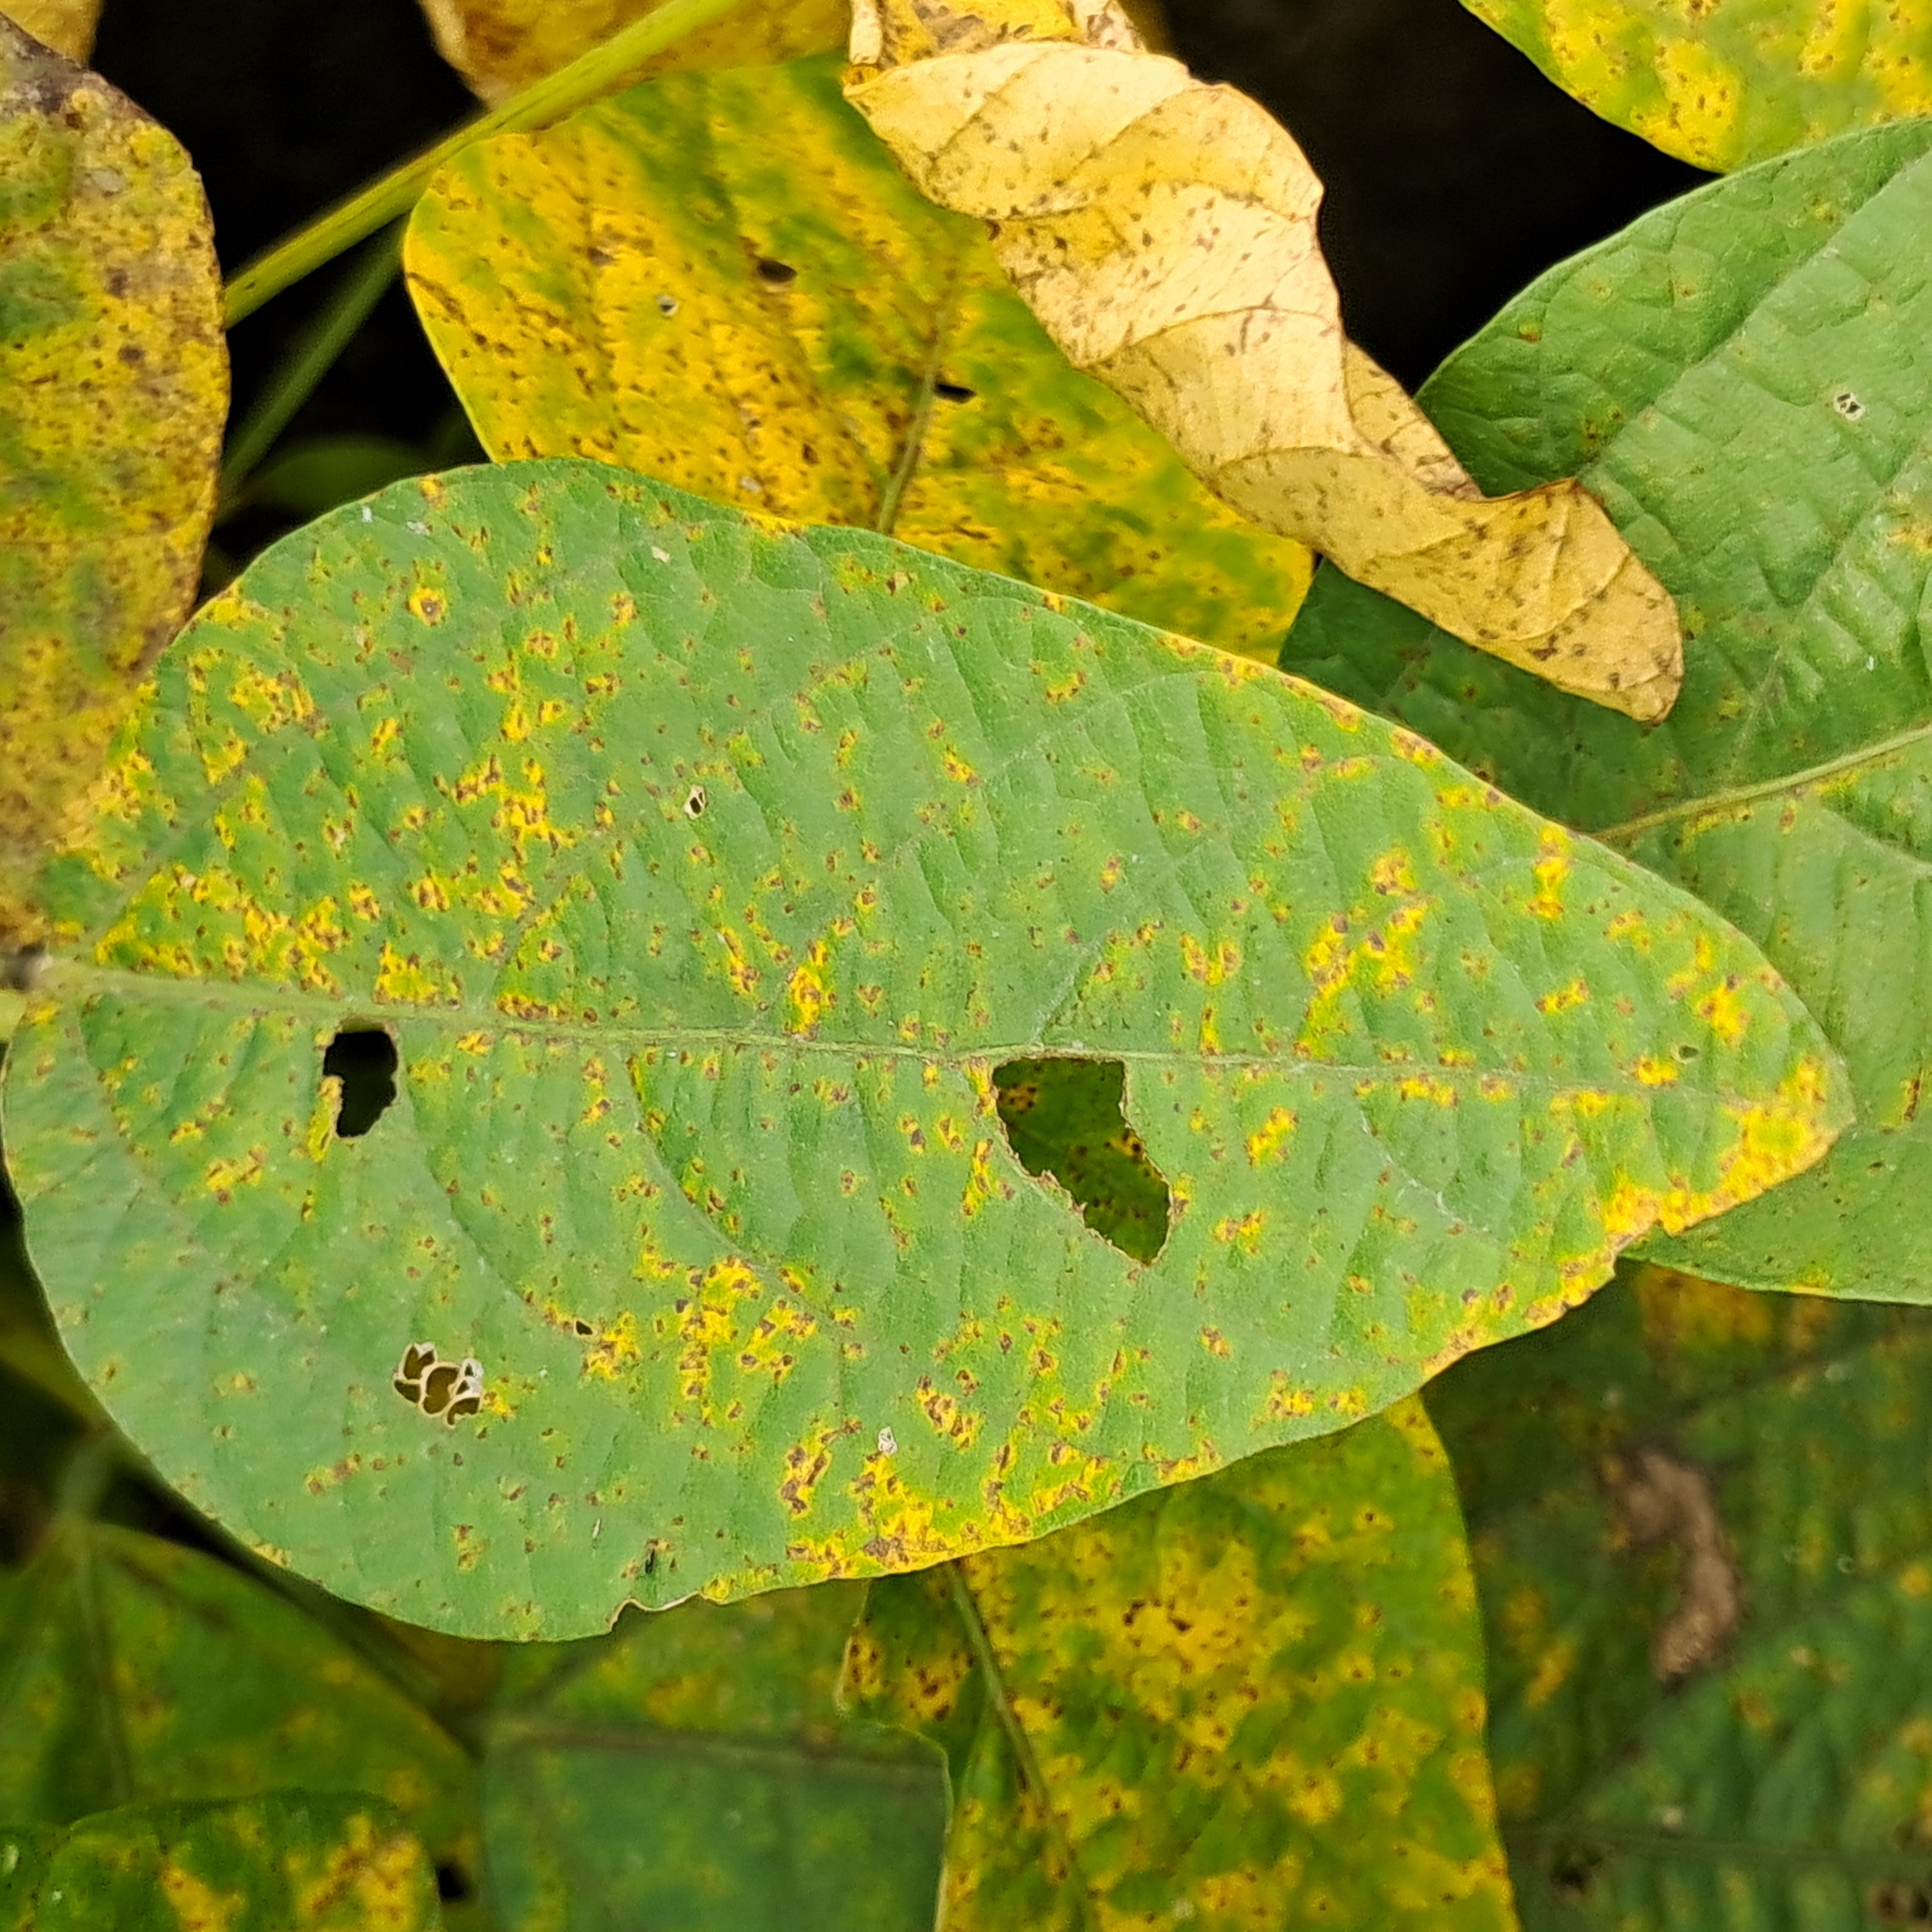
Label: Spectoria_Brown_Spot